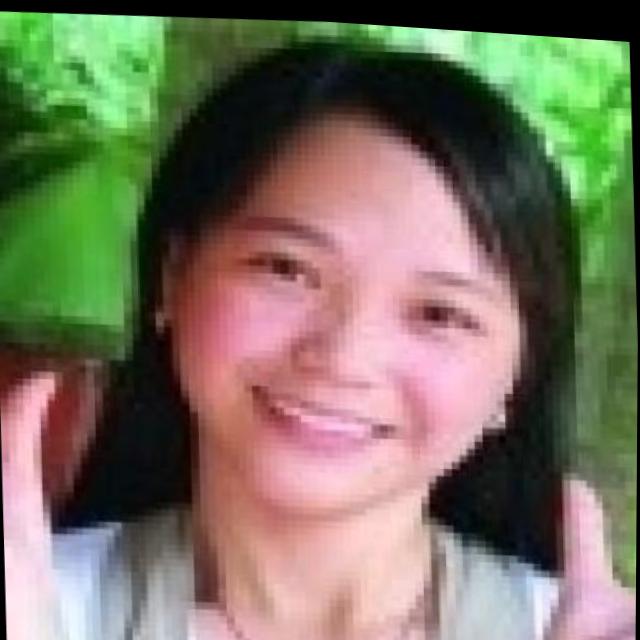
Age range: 21-44